Horace Baldwin Rice

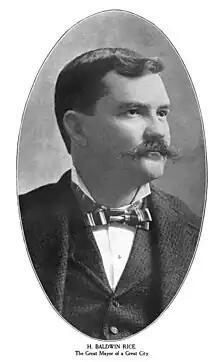

Horace Baldwin Rice (March 29, 1861August 2, 1929) was a businessman and a mayor of Houston, Texas. He was important in the development of the Houston Ship Channel.